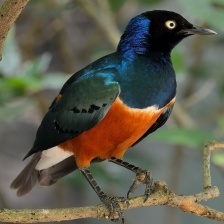
Species: SUPERB STARLING
Scientific name: LAMPROTORNIS SUPERBUS